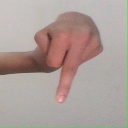
अक्षर: प